1st Renfrew and Dumbarton Artillery Volunteers

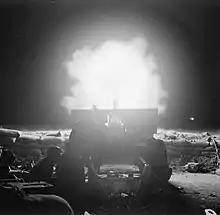
A 25-pounder firing in the British night barrage that launched the Second Battle of El Alamein

4th Division sailed on 12 March 1943 and began landing in North Africa on 23 March. It joined V Corps in the forward area in Tunisia between 3 and 6 April, in time to join in the next phase of the offensive towards Tunis. The division advanced against stiff opposition (the Battle of Oued Zarga, 7–15 April) and was held up in the hill country. The Germans then retaliated with a spoiling attack at Medjez el Bab on 21 April which endangered the British artillery lines preparing for the final assault on Tunis (Operation Vulcan). This attack was beaten off, and the following day the Allied offensive opened, with 4th Division launching its attack on 24 April, though the enemy fought back hard and progress was slow.